Pohrebyshche

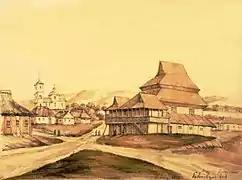
Synagogue and parochial church (Pohrebyszcze) by Napoleon Orda

The town is very old and origin of its name is not clear. "Pohrebyshche" means "a big cellar" in Ukrainian. On the other hand, "Pohrebaty" can be interpreted as "to perform a burial". According to Imperial Russian ethnographer Lavrentii Pokhylevych in his work "Tales of inhabited areas of the Kyiv province" in 1884, before the Mongol invasion of Rus, during the times of Kyiv the town was called "Rokitnya". Mongols leveled the town leaving only the cellars.